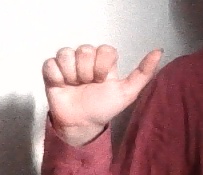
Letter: dhad